Watch House Terrace

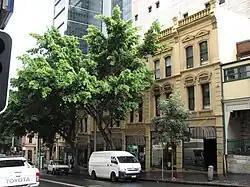
Watch House Terrace, 66–80 Erskine Street, Sydney, NSW.

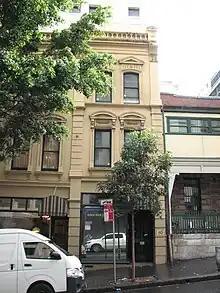
One of the 8 terraces in Watch House Terrace at 66–80 Erskine Street, Sydney, NSW

Watch House Terrace is a heritage-listed row of terraced houses at 66–80 Erskine Street, Sydney, City of Sydney, New South Wales, Australia. It was added to the New South Wales State Heritage Register on 2 April 1999.